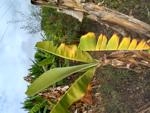
Label: xamthomonas